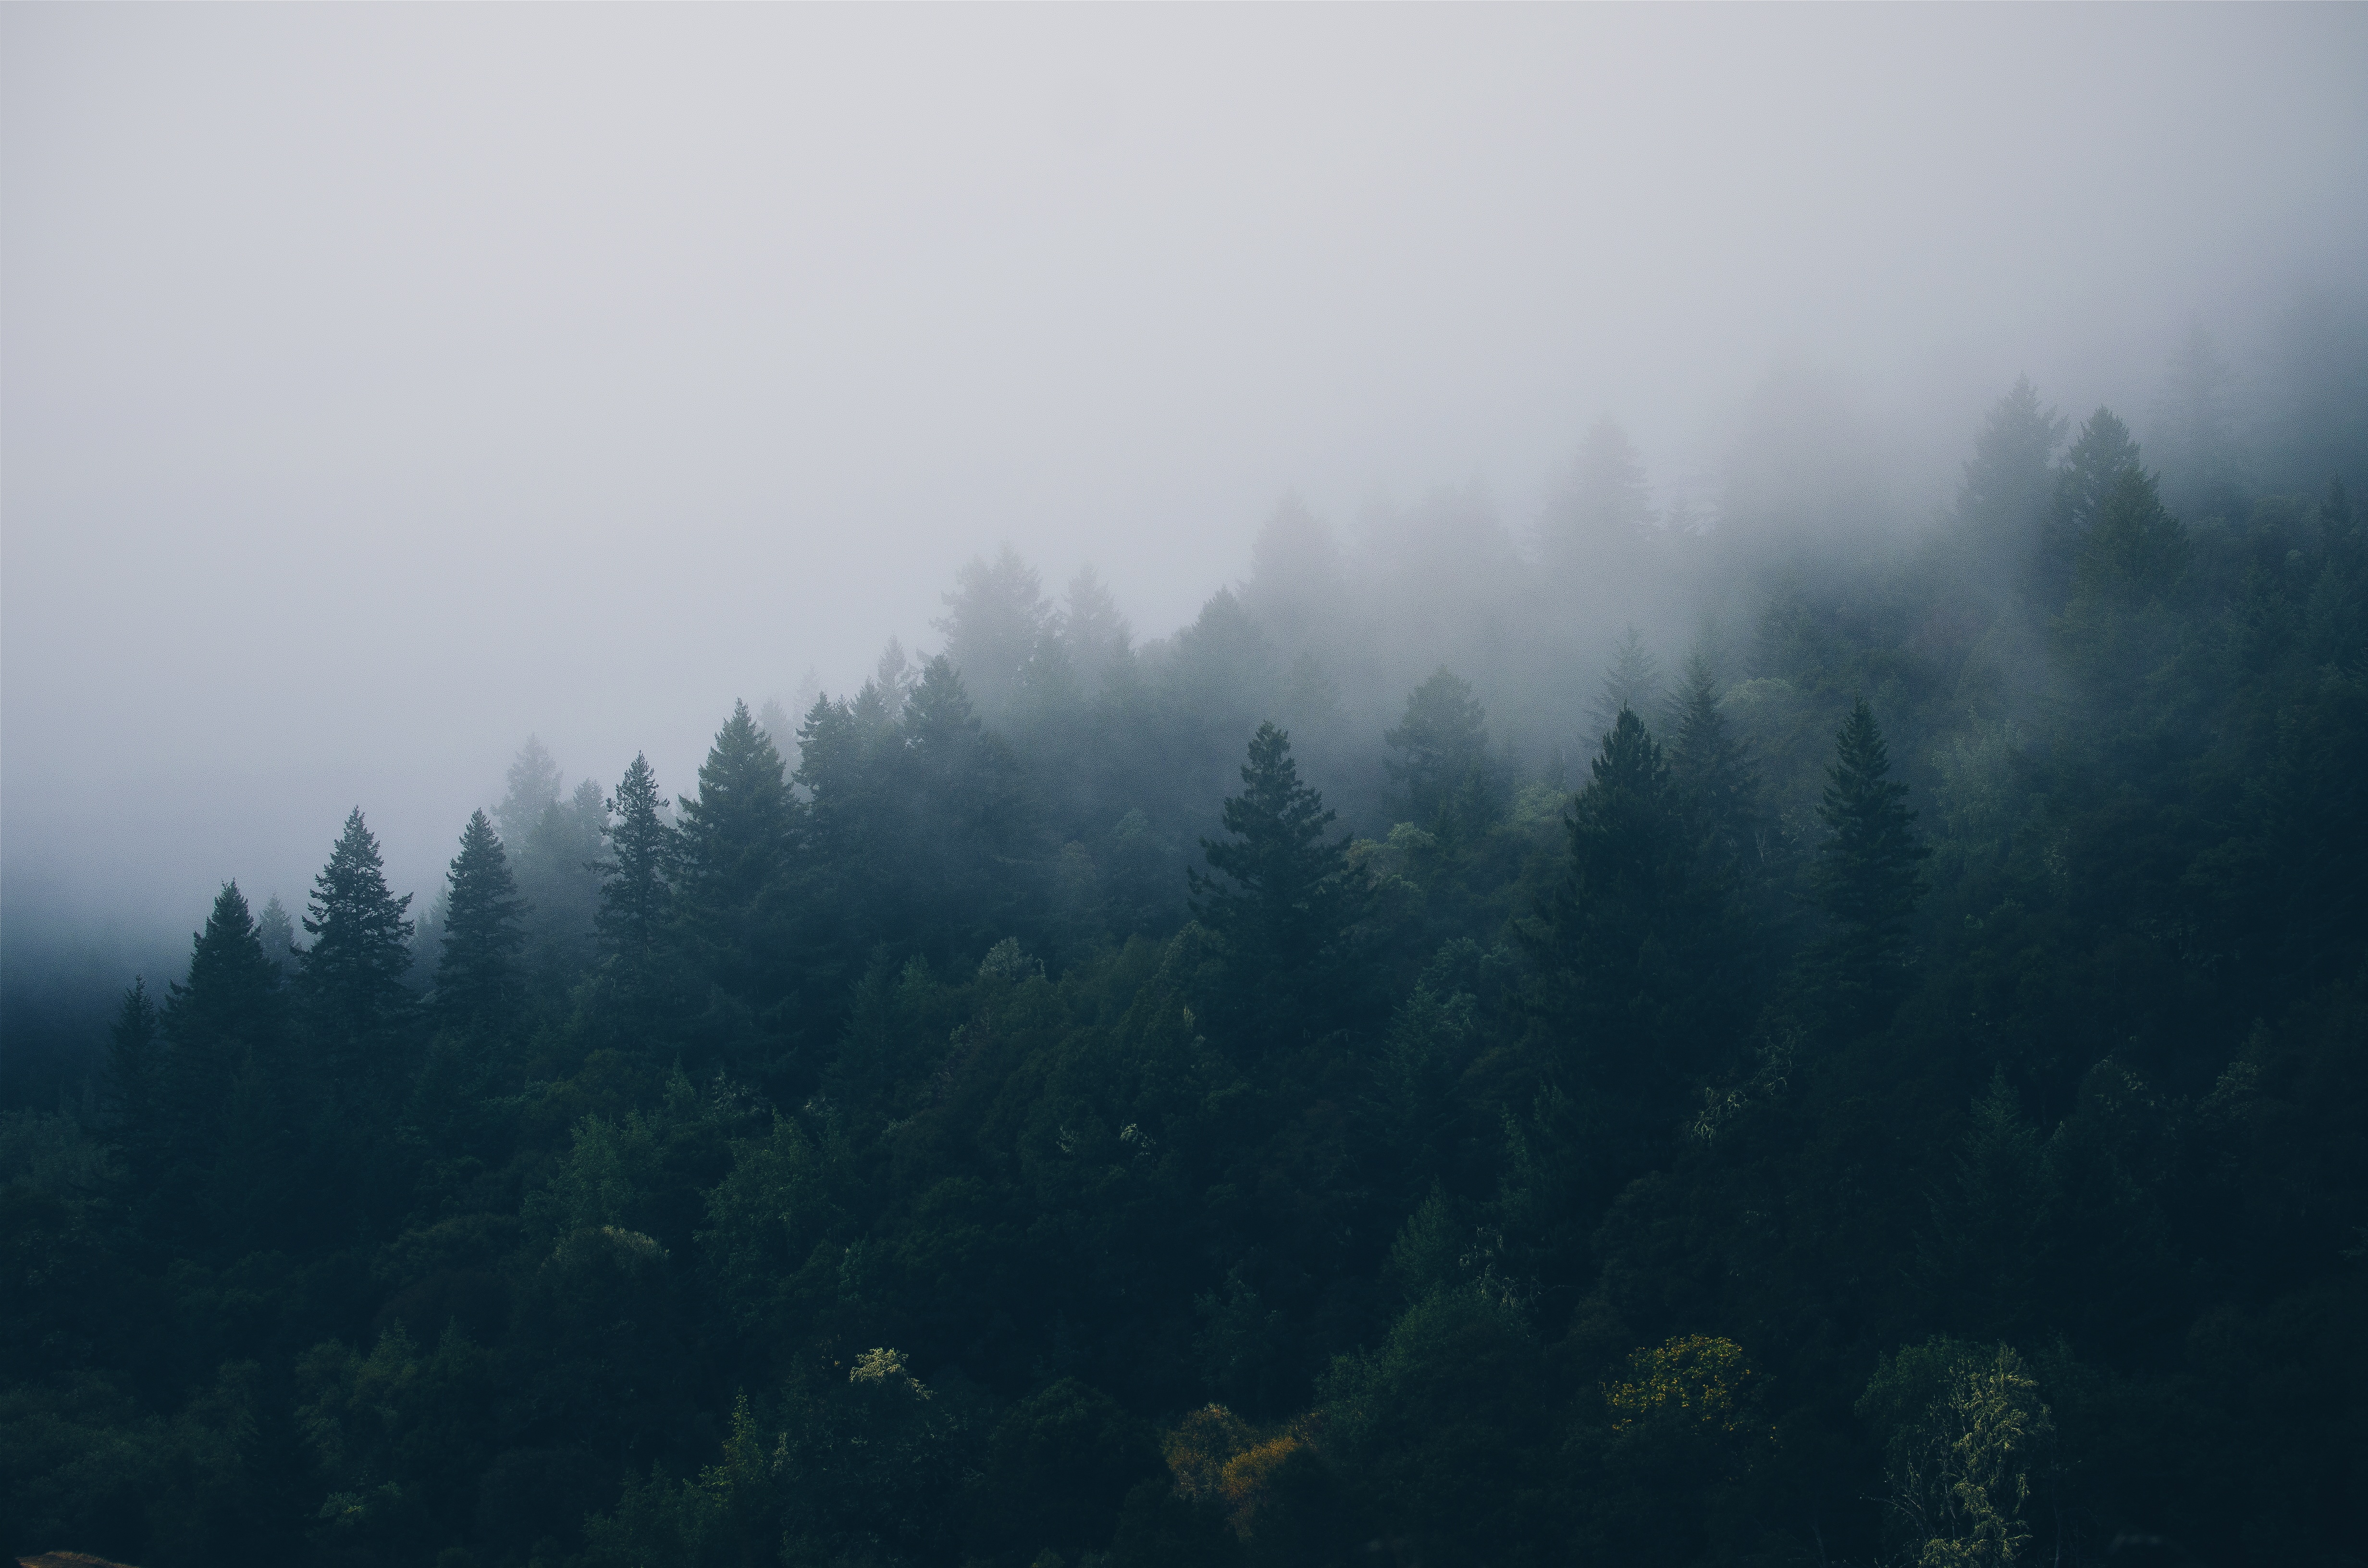
tree, nature, forest, mountain, cloud, sky, fog, mist, sunlight, morning, hill, dawn, mountain range, foggy, weather, haze, habitat, geographical feature, atmospheric phenomenon, atmosphere of earth, mountainous landforms